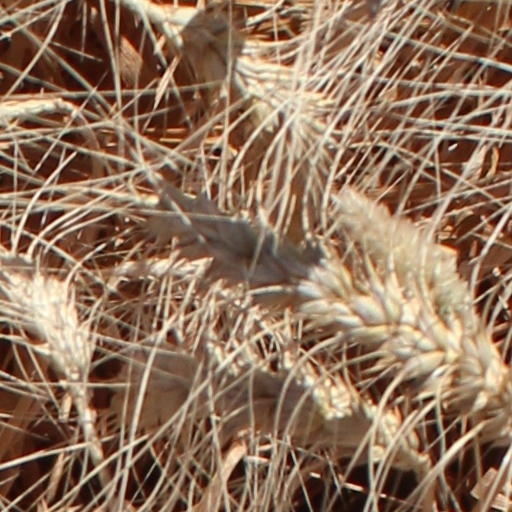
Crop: wheat